Christ Episcopal Church (Tarrytown, New York)

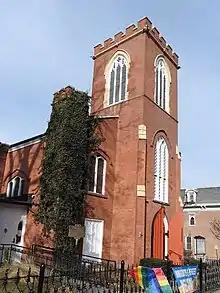
View from southeast

Minutes from the vestry meeting two weeks later record a resolution to build a "church of brick, 40' X 55', in the Gothic style". Six weeks later those specifications were amended to say that the church tower should be 40 feet (12 m) high and 14 feet (4 m) square, with a "plain Gothic" window, and the rear of the church square. The conscious choice of a "Gothic" style for the church preceded by several years the debut of the Gothic Revival churches of Richard Upjohn, such as New York's Trinity Church. Alexander Jackson Davis would not publish his "Rural Residences", which inspired similarly Gothic board-and-batten churches throughout rural New England, for another year. Christ Church was thus one of the earliest American churches in that style, taking a Picturesque interpretation.